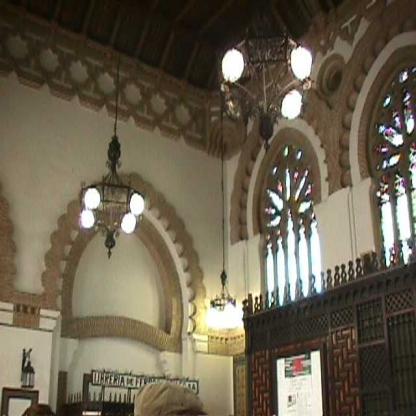
Scene: Indoor